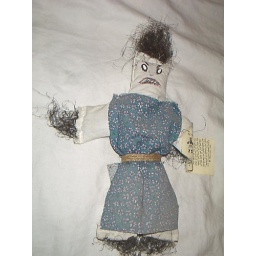
anger in a blue dress